Kuwaiti oil fires

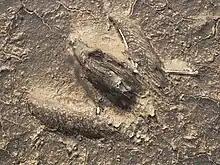
A 2008 picture of the mummified remains of a bird, encrusted within the top hard layer of a dry oil lake in the Kuwaiti desert.

Immediately following Iraq's invasion of Kuwait, predictions were made of an environmental disaster stemming from Iraqi threats to blow up captured Kuwaiti oil wells. Speculation ranging from a nuclear winter type scenario, to heavy acid rain and even short term immediate global warming were presented at the World Climate Conference in Geneva that November.